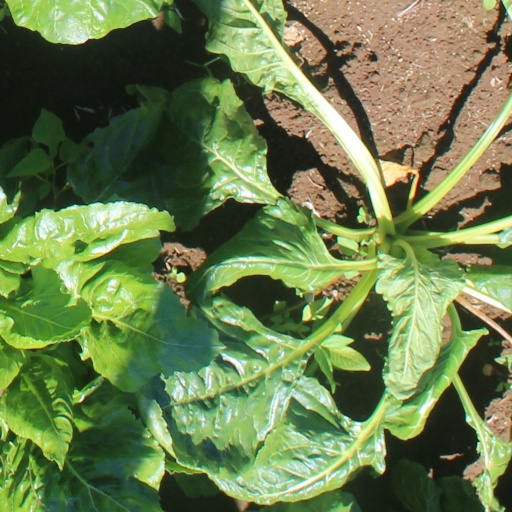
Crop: sugar beet